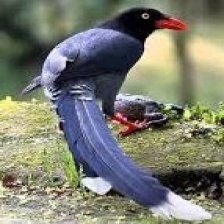
Species: TAIWAN MAGPIE
Scientific name: UROCISSA CAERULEA
ImageNet parent category: magpie